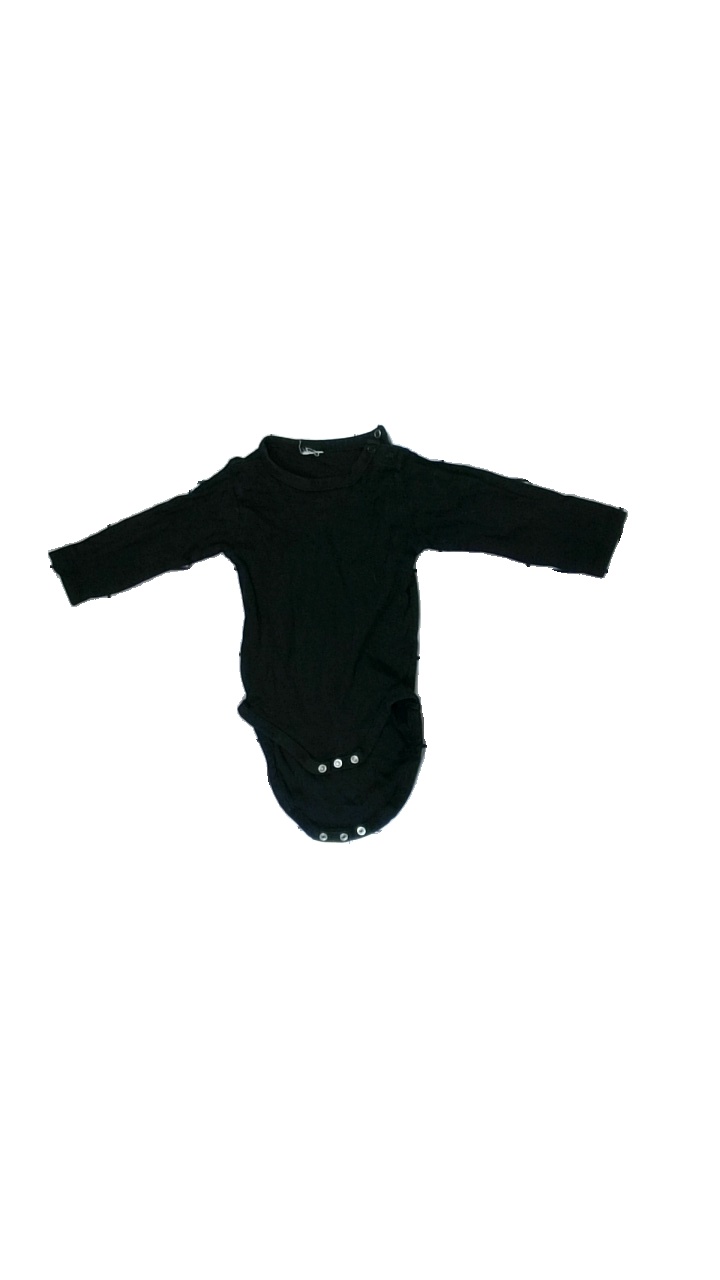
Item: Top (Children)
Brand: Missing
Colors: Black
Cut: Regular
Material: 100% cotton
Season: All
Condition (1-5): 4
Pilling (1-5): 4
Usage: Recycle
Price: <50